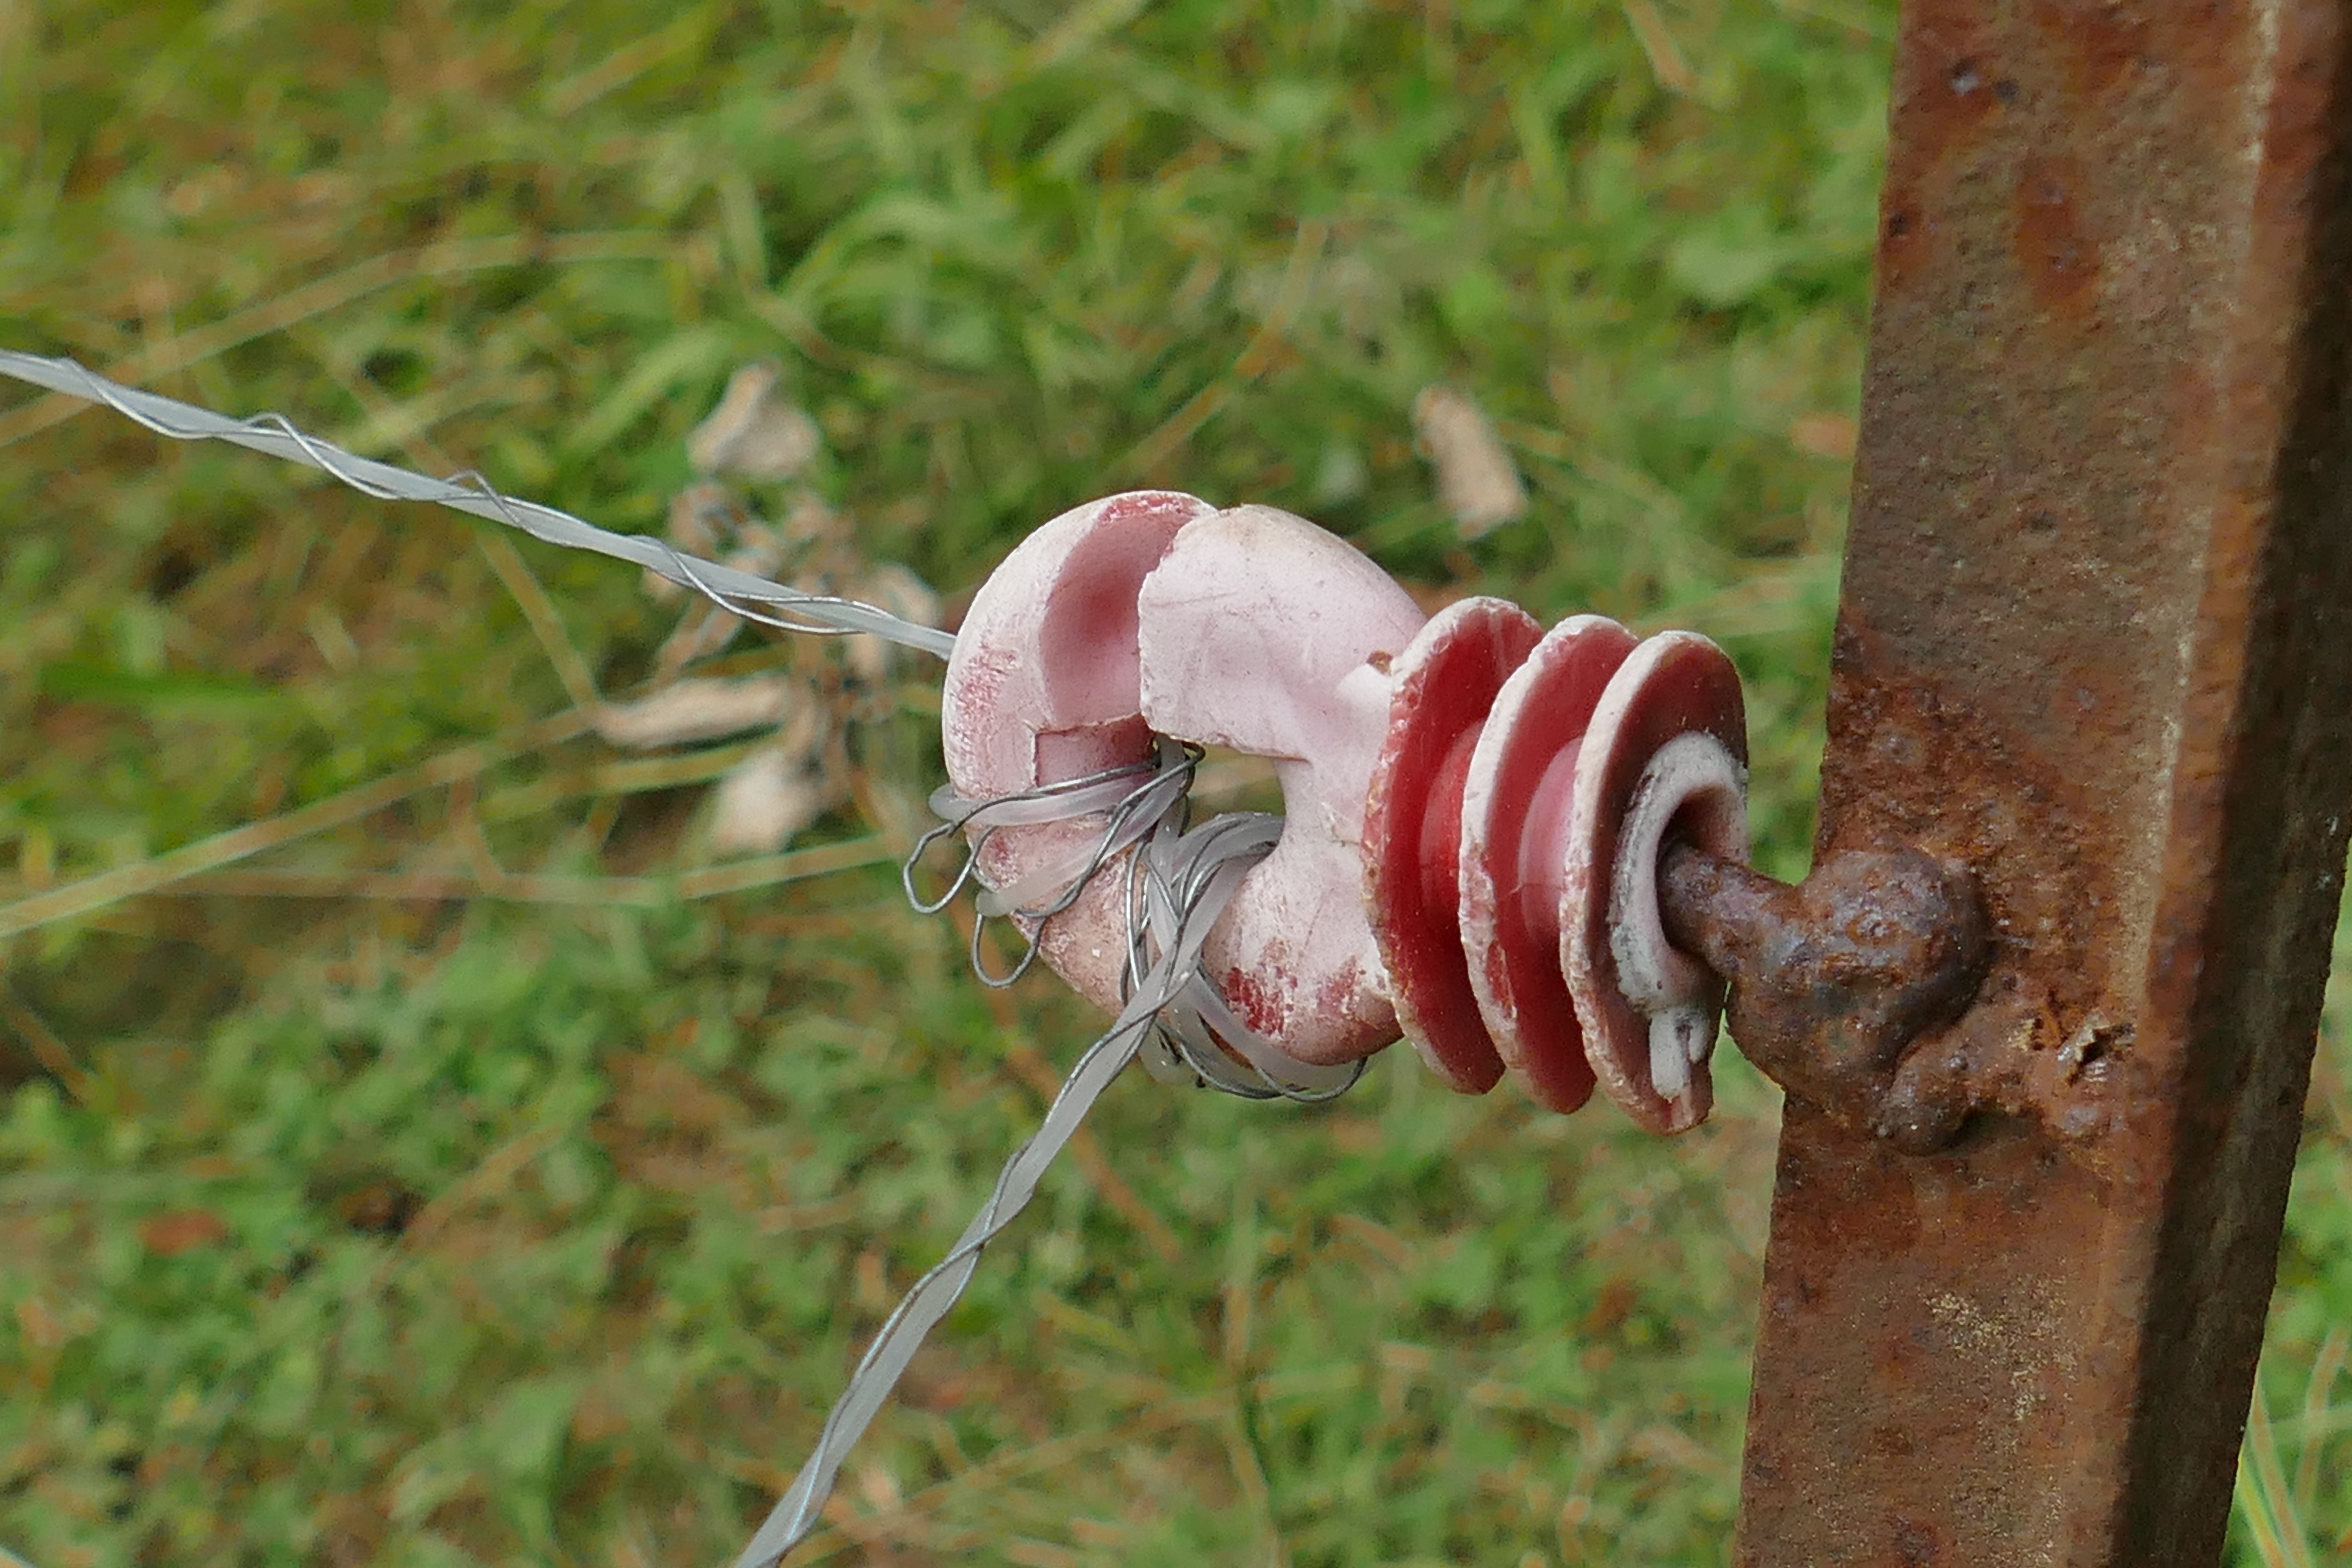
nature, branch, plant, meadow, leaf, flower, wildlife, gate, close, flora, fauna, alm, eyelet, macro photography, electric fence, plant stem